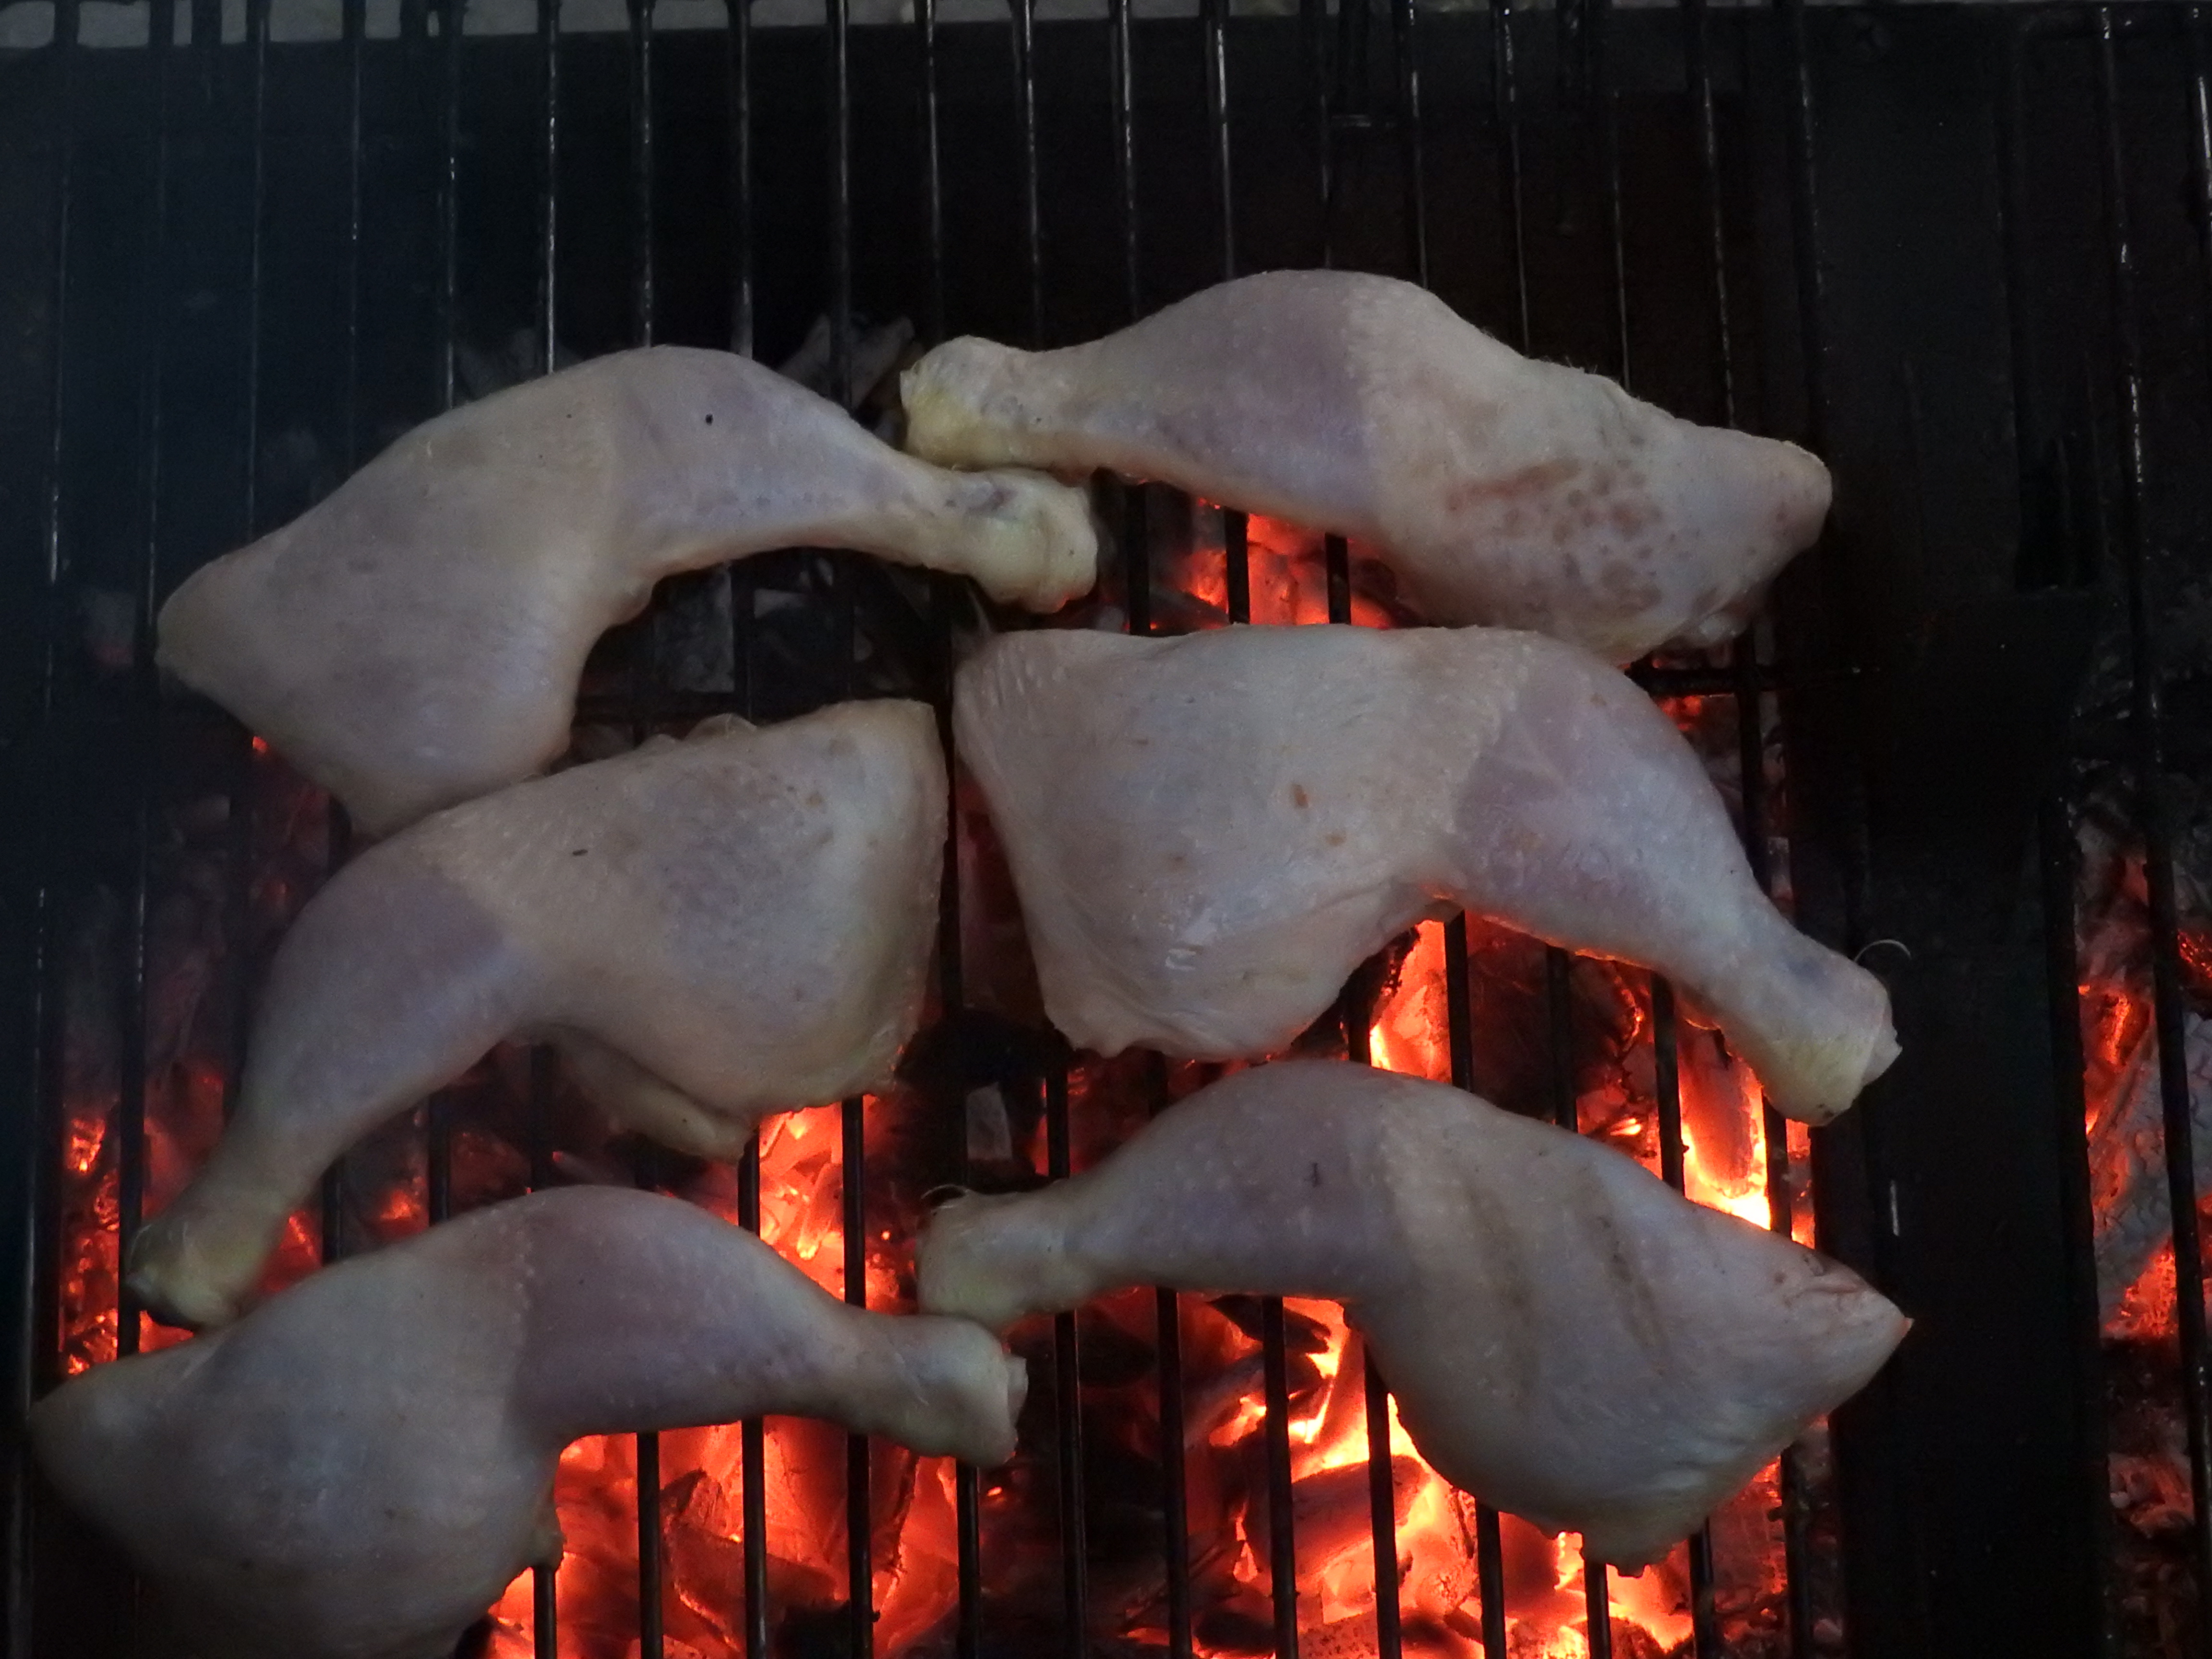
fire, wire rack, hot, barbecue, flame, charcoal, orange, chicken, meat, meal, thigh, heat, flesh, cuisine